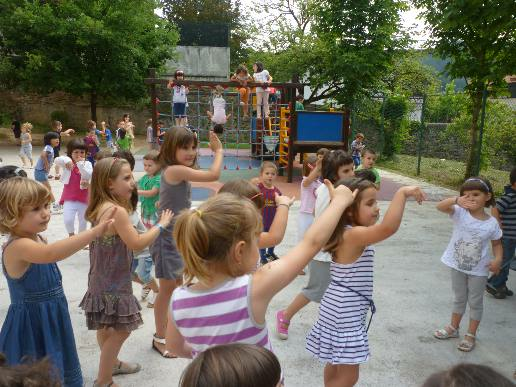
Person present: Yes